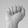
ASL letter: A